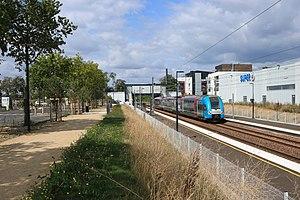
La gare de Trélazé est une gare ferroviaire française de la ligne de Tours à Saint-Nazaire, située sur le territoire de la commune de Trélazé, dans le département de Maine-et-Loire, en région Pays de la Loire.